The Exodus

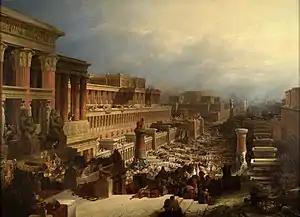
"The Departure of the Israelites" (David Roberts, 1829)

The Exodus is the founding myth of the Israelites whose narrative is spread over four of the five books of the Pentateuch (specifically, Exodus, Leviticus, Numbers, and Deuteronomy). The narrative of the Exodus describes a history of Egyptian bondage of the Israelites followed by their exodus from Egypt through a passage in the Red Sea, in pursuit of the Promised Land under the leadership of Moses.